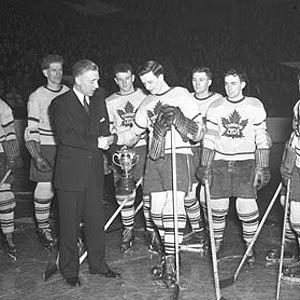
Norman Alexander Dutton dit Mervyn « Red » Dutton, CM, est un joueur professionnel, un entraîneur et un dirigeant canadien de hockey sur glace.
August Bodnar, dit Gus Bodnar, est un joueur professionnel canadien de hockey sur glace qui évoluait au poste de centre.